History of Bosnia and Herzegovina

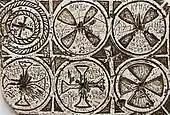
Ban Kulin stone engraving with Bosnian Cyrillic

By the 6th century, Emperor Justinian had re-conquered the area and large parts of the former Western Empire for the Eastern Roman Empire with its capital in Constantinople. The Slavs, a migratory people from southeastern Europe, were allied by the Eurasian Avars in the 6th century, and together they invaded the Eastern Roman Empire in the 6th and 7th centuries, settling in what is now Bosnia and Herzegovina and the surrounding lands. More South Slavs came in a second wave, and according to some scholars were invited by Emperor Heraclius to drive the Avars from Dalmatia on the coast of the Adriatic Sea. Around this time the Eastern Romans speaking Latin were evolving into what was called in later centuries as the Byzantine Empire, speaking the Greek (named for the ancient city of Byzantium, now the capital of Constantinople since the 330s, established by Emperor Constantine the Great).